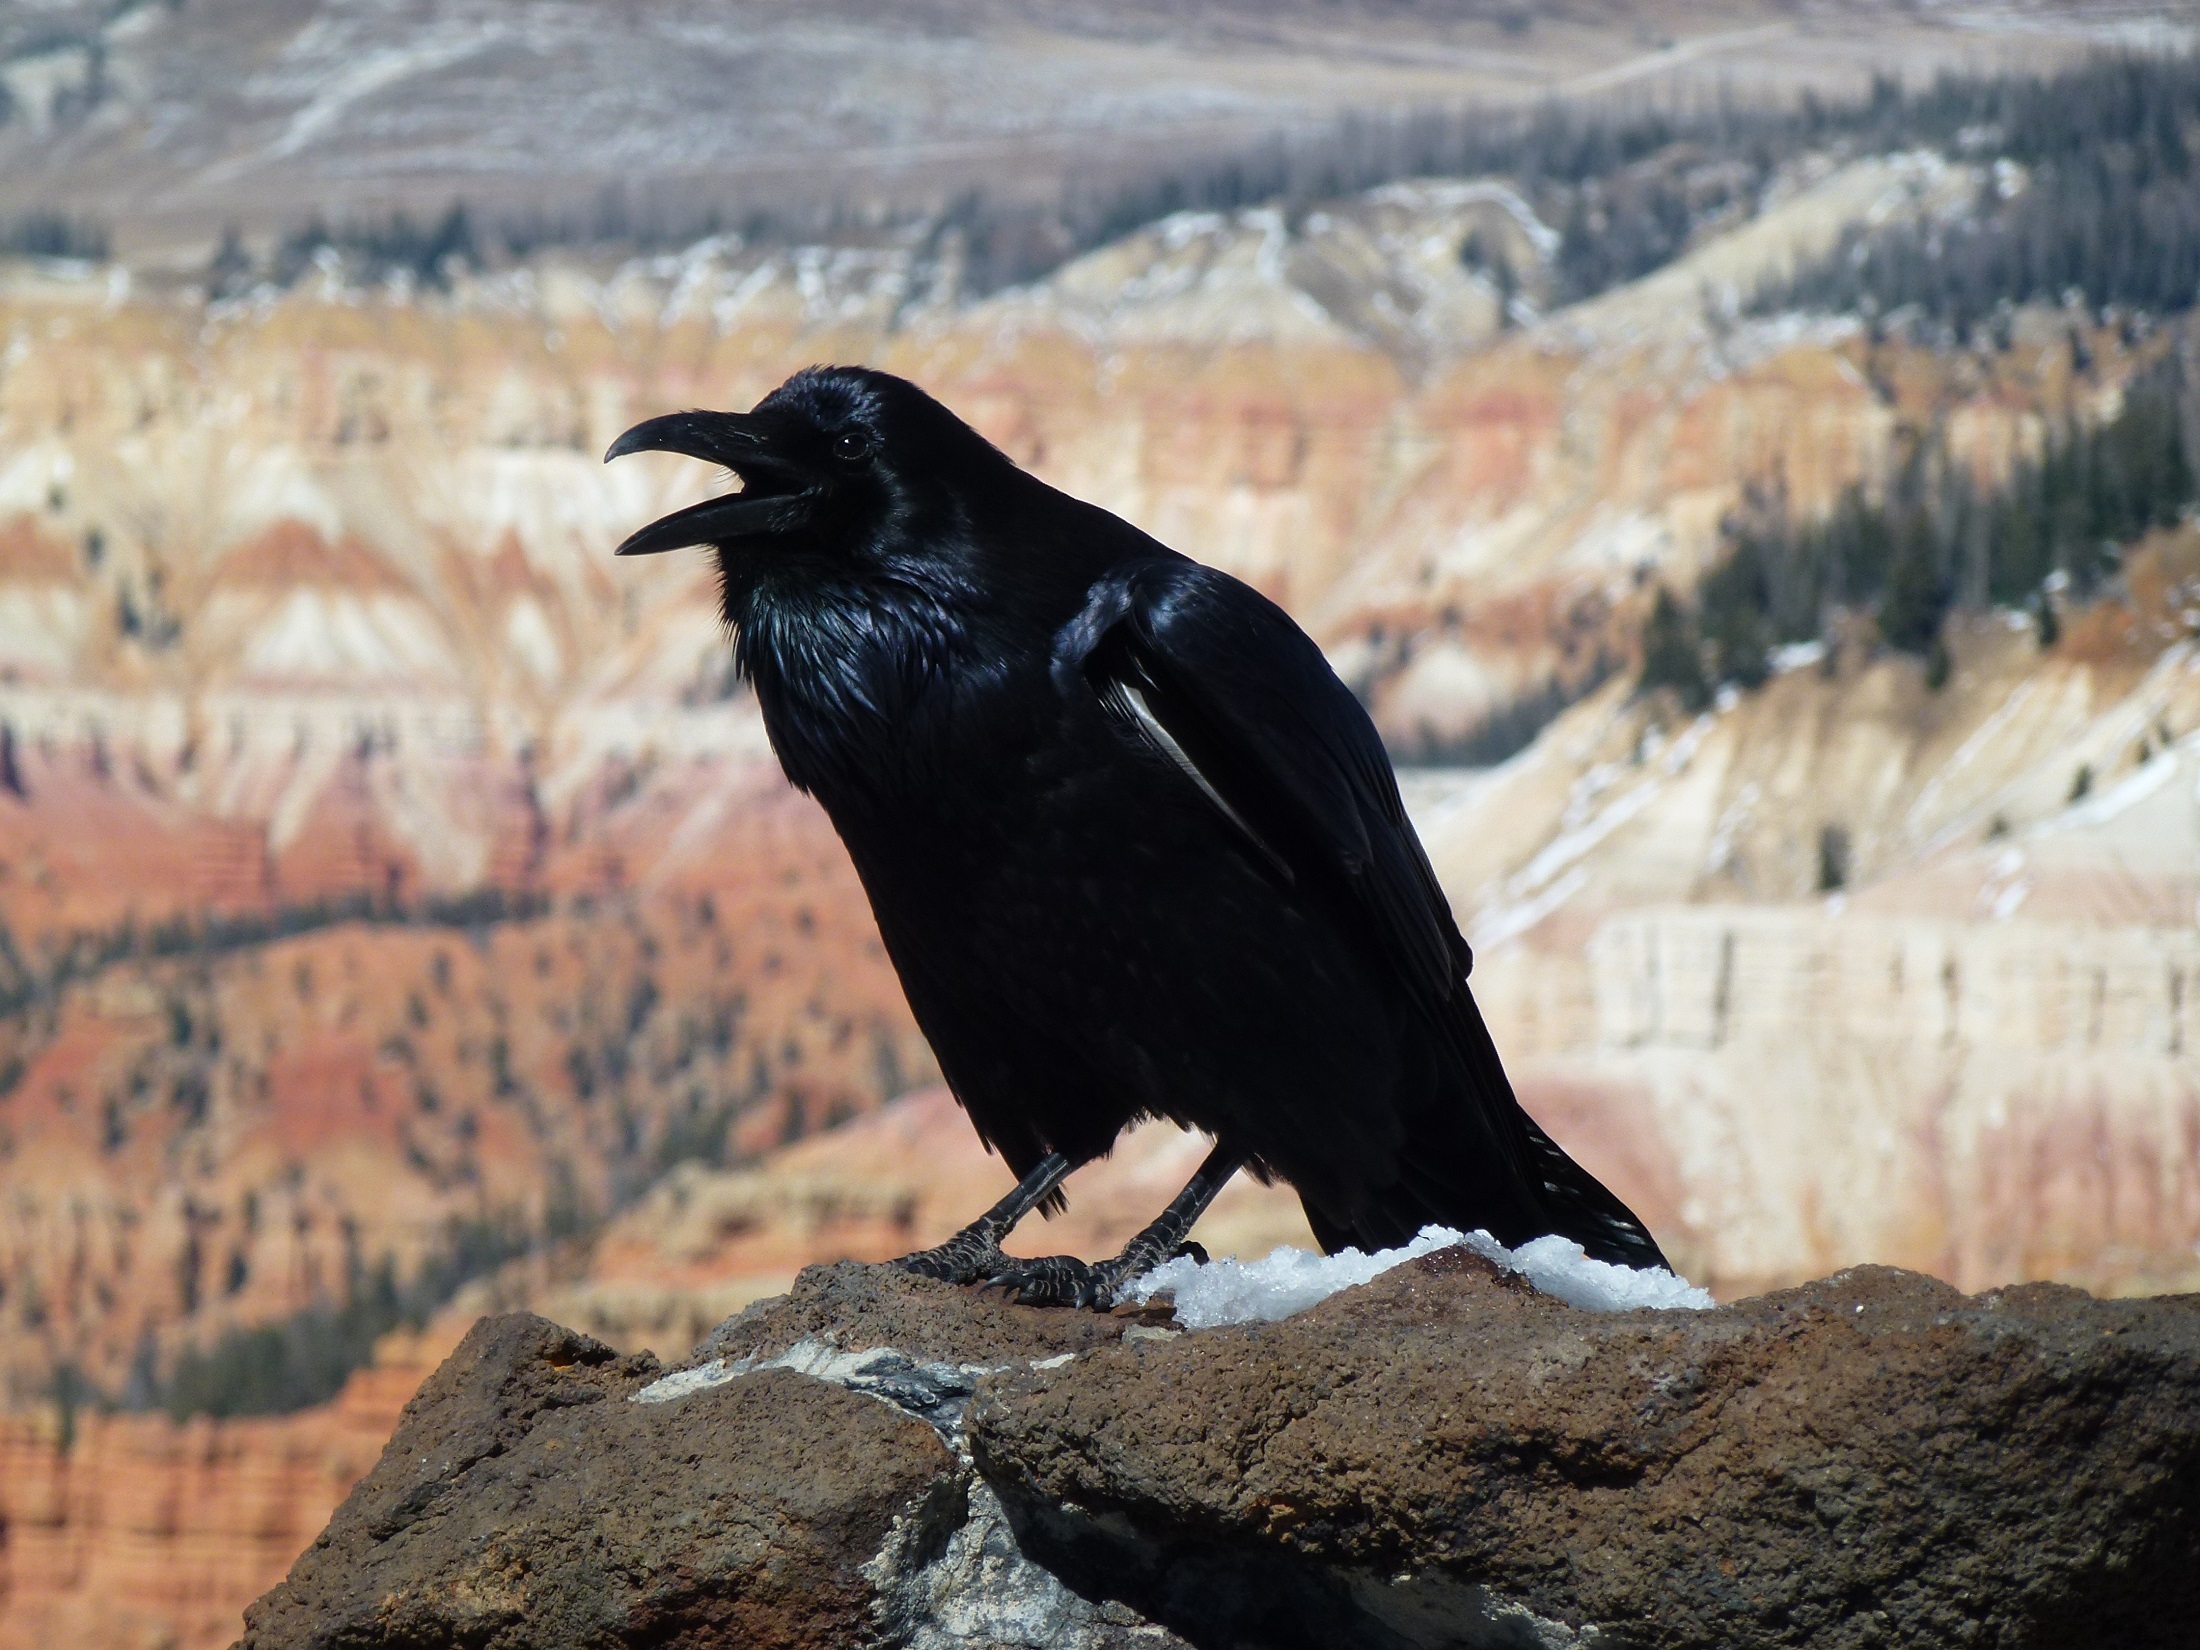
nature, wilderness, bird, wing, spooky, looking, wildlife, portrait, beak, usa, black, fauna, crow, outdoors, utah, rook, vertebrate, raven, blackbird, corvus, american crow, perching bird, crow like bird, cedar breaks national monument